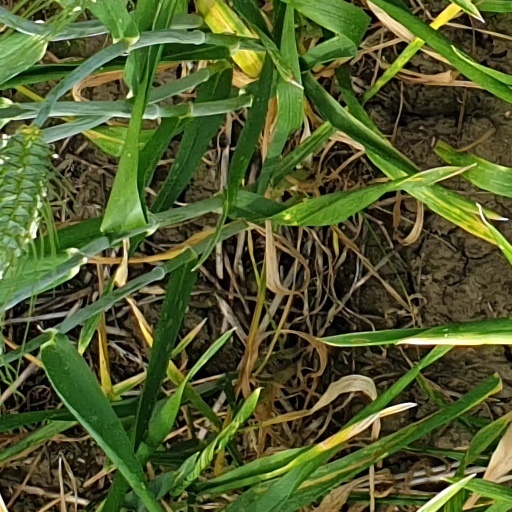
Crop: wheat